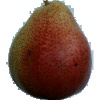
Label: pear_forelle